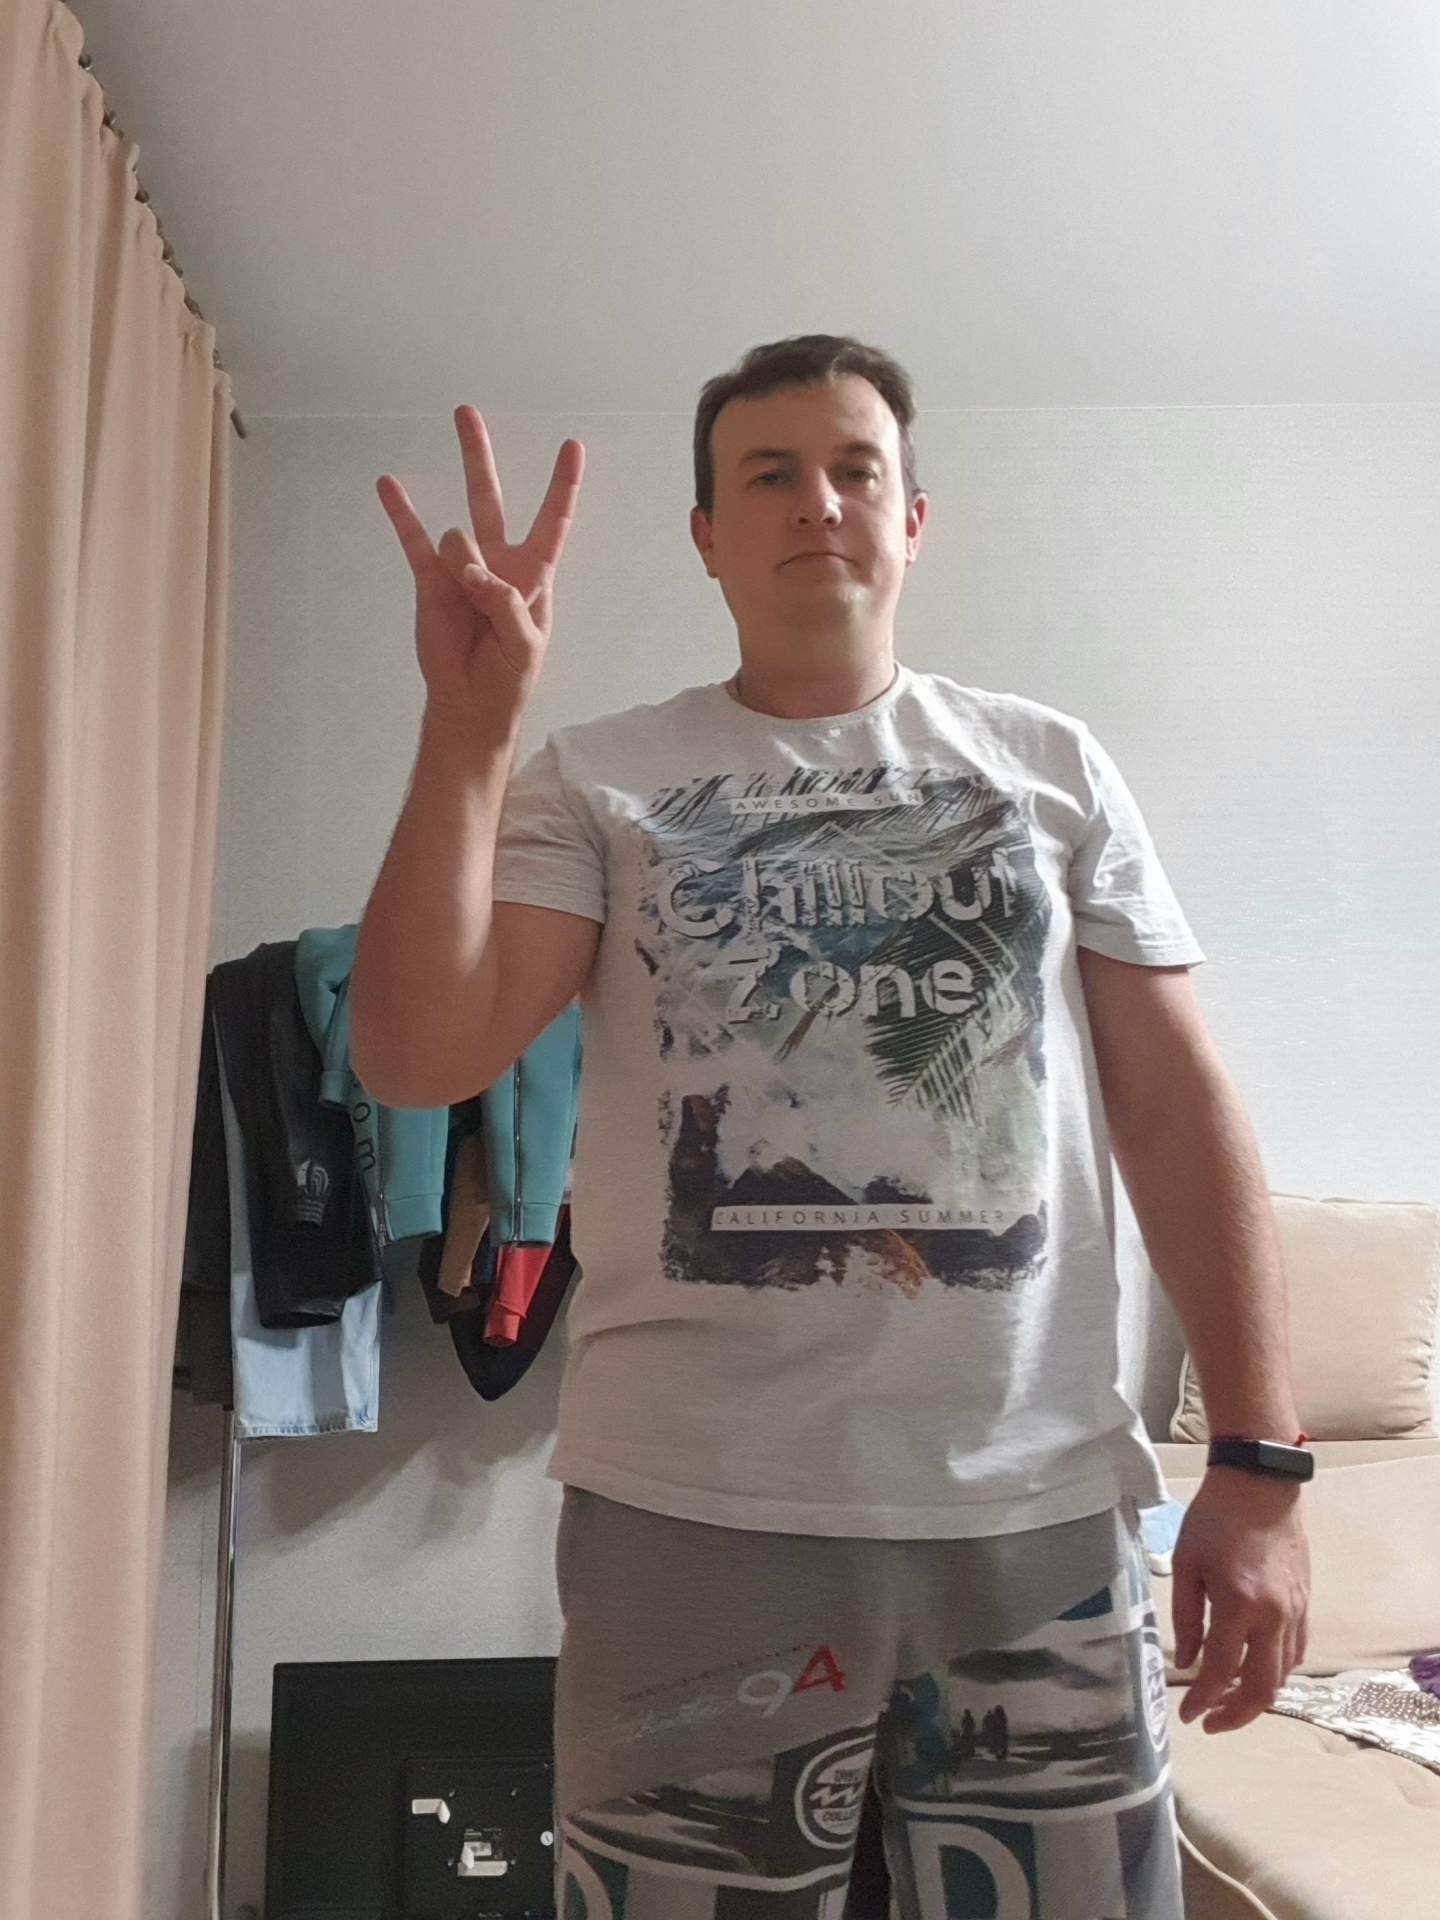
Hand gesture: three3